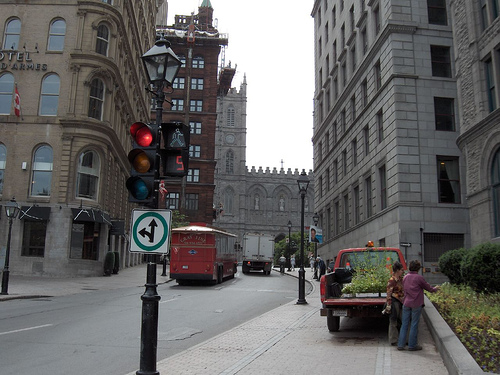
A red buss and truck on a street between buildings.

People stand by a truck near a street filled with vehicles in a city.

A city in the UK with street light and red double decker bus.

a public transit bus on a city street